Sarmatians

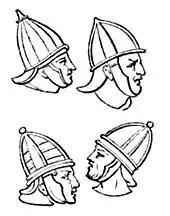
Headgear of the Sarmatians in Trajan's column

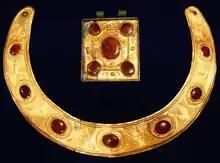
A Sarmatian-Parthian gold necklace and amulet, second century CE - Tamoikin Art Fund.

The ethnogenesis of the Sarmatians occurred during the 6th to 4th centuries BCE, when nomads from Central Asia migrated into the territory of the Sauromatians in the southern Ural Mountains. These nomads conquered the Sauromatians, resulting in an increased incidence of eastern Asiatic features in the Early Sarmatians, similar to those of the Sakas.